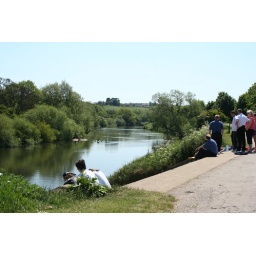
the river Wear runs by the ground